Courtney Barnett

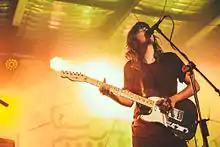
Barnett performing in March 2016

In 2013, Barnett played lead guitar on Jen Cloher's third studio album, "In Blood Memory", which was also released on Milk! Records. Following the release of her first EP, Barnett signed to Marathon Artists (via its imprint House Anxiety). In August 2013, Marathon Artists released "The Double EP: A Sea of Split Peas", a combined package of Barnett's first EP and her second EP, "How to Carve a Carrot Into a Rose". "The Double EP" brought Barnett international critical acclaim, with "Avant Gardener", the lead single, named Track of the Day by "Q Magazine" and Best New Track by "Pitchfork" in 2013. It was named the album of the week by "Stereogum" The track "History Eraser" was nominated for the APRA Song of the Year. "How to Carve a Carrot into a Rose" was released on a limited run by Milk! Records as a standalone EP in October 2013. Marathon Artists and House Anxiety partnered with Mom + Pop Music for the U.S. release of "The Double EP" in 2014.